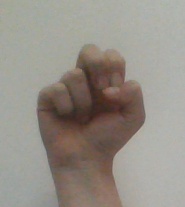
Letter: gaaf